Tracy Tupman

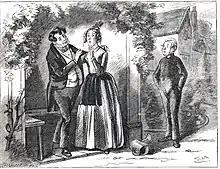
Mr. Tupman looked round. There was the fat boy - Hablot Knight Browne (1874)

Despite being middle-aged and portly, Tupman is a flirtatious ladies' man who regularly falls in and out of love but who is never successful in affairs of the heart. Tupman falls in love with Mr. Wardle's wealthy spinster sister, Rachael Wardle, and, initially at least, she with he.